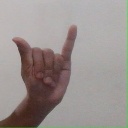
अक्षर: य